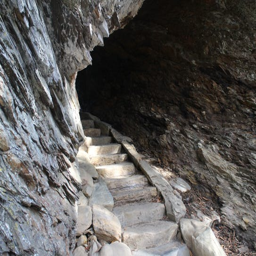
tourist attraction heads through a natural arch formed